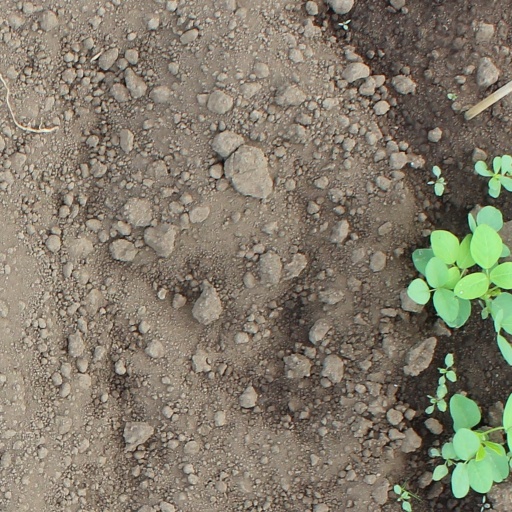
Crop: soybean